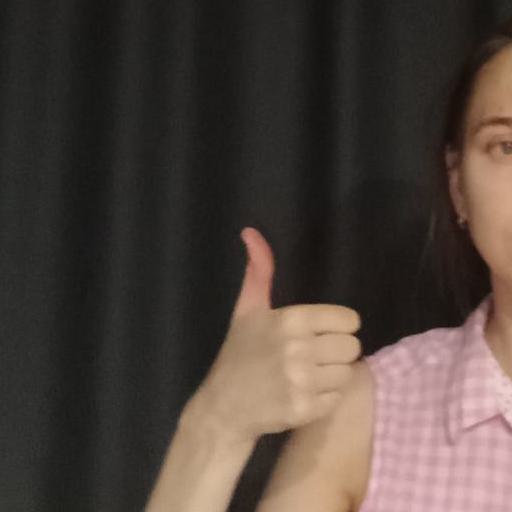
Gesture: like